China Railways JF1

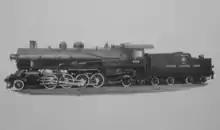
Mikai-class locomotive no 9409 built by Kisha Seizō for the US Army Transportation Corps (w/n 2604), later KNR 미카5-26)

After the partition of Korea, the US military administration in Korea ordered the construction of new Mikako type locomotives in Japan for use in South Korea; 49 were delivered, of which 33, numbered in the 9400 series, were taken up by the US Army Transportation Corps. The original assignments of the other eleven locomotives is unclear.